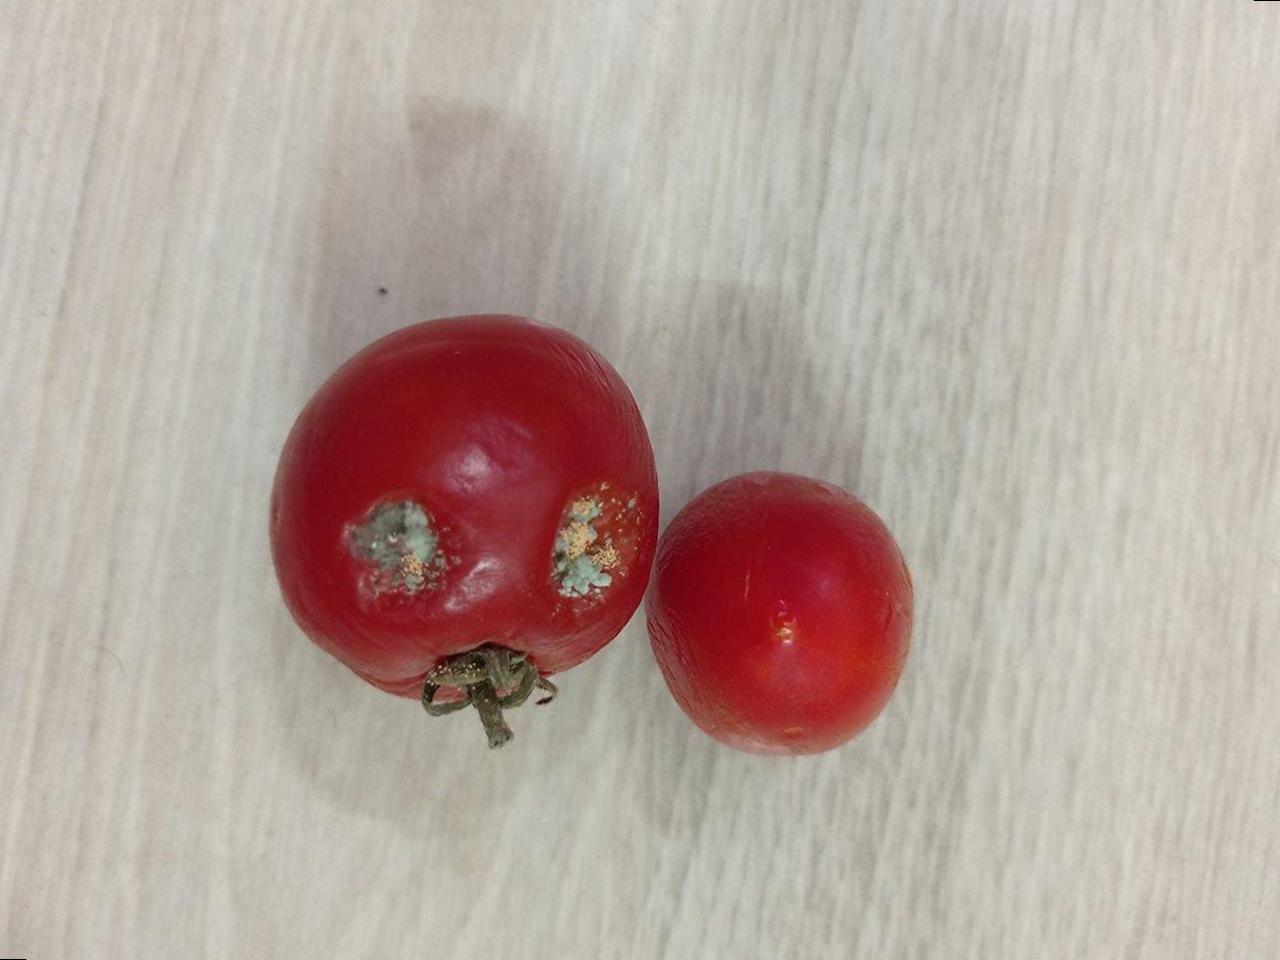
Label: Rotten